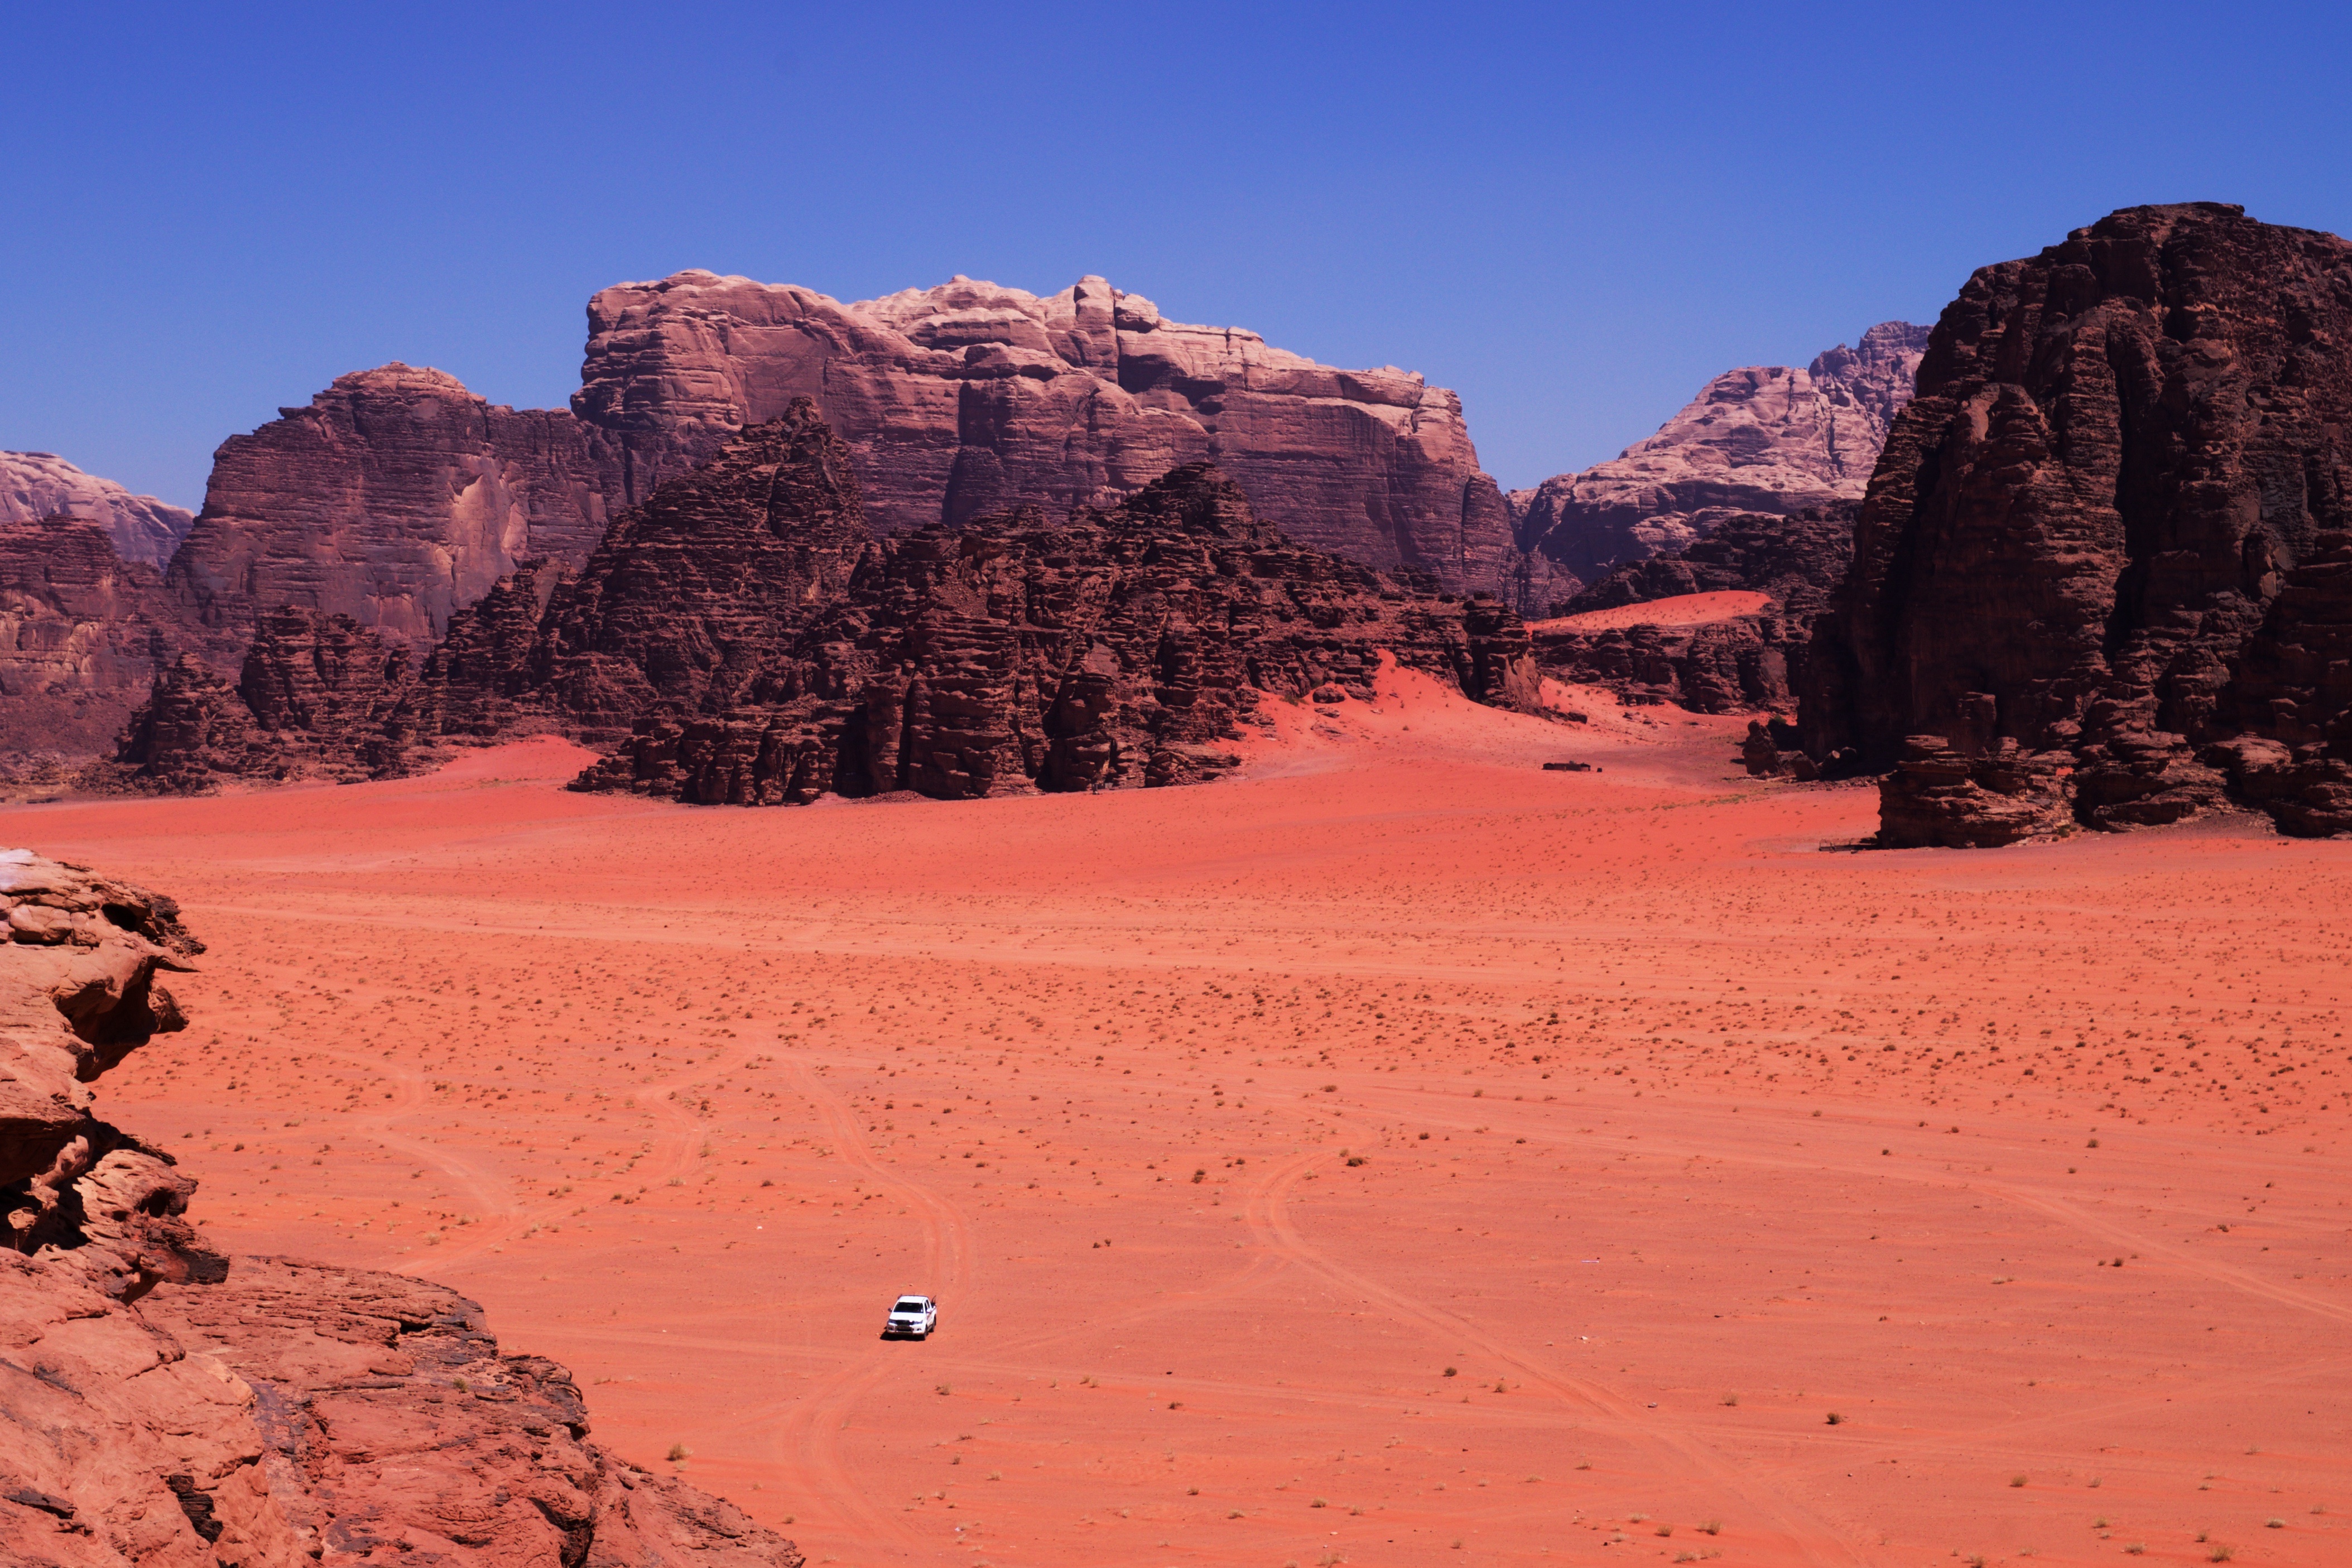
landscape, rock, wilderness, mountain, desert, valley, mountain range, canyon, geology, plateau, wadi, butte, landform, natural environment, geographical feature, aeolian landform, mountainous landforms